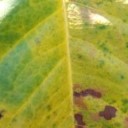
Label: Cerscospora